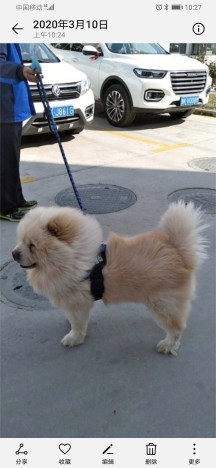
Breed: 329-n000119-chow